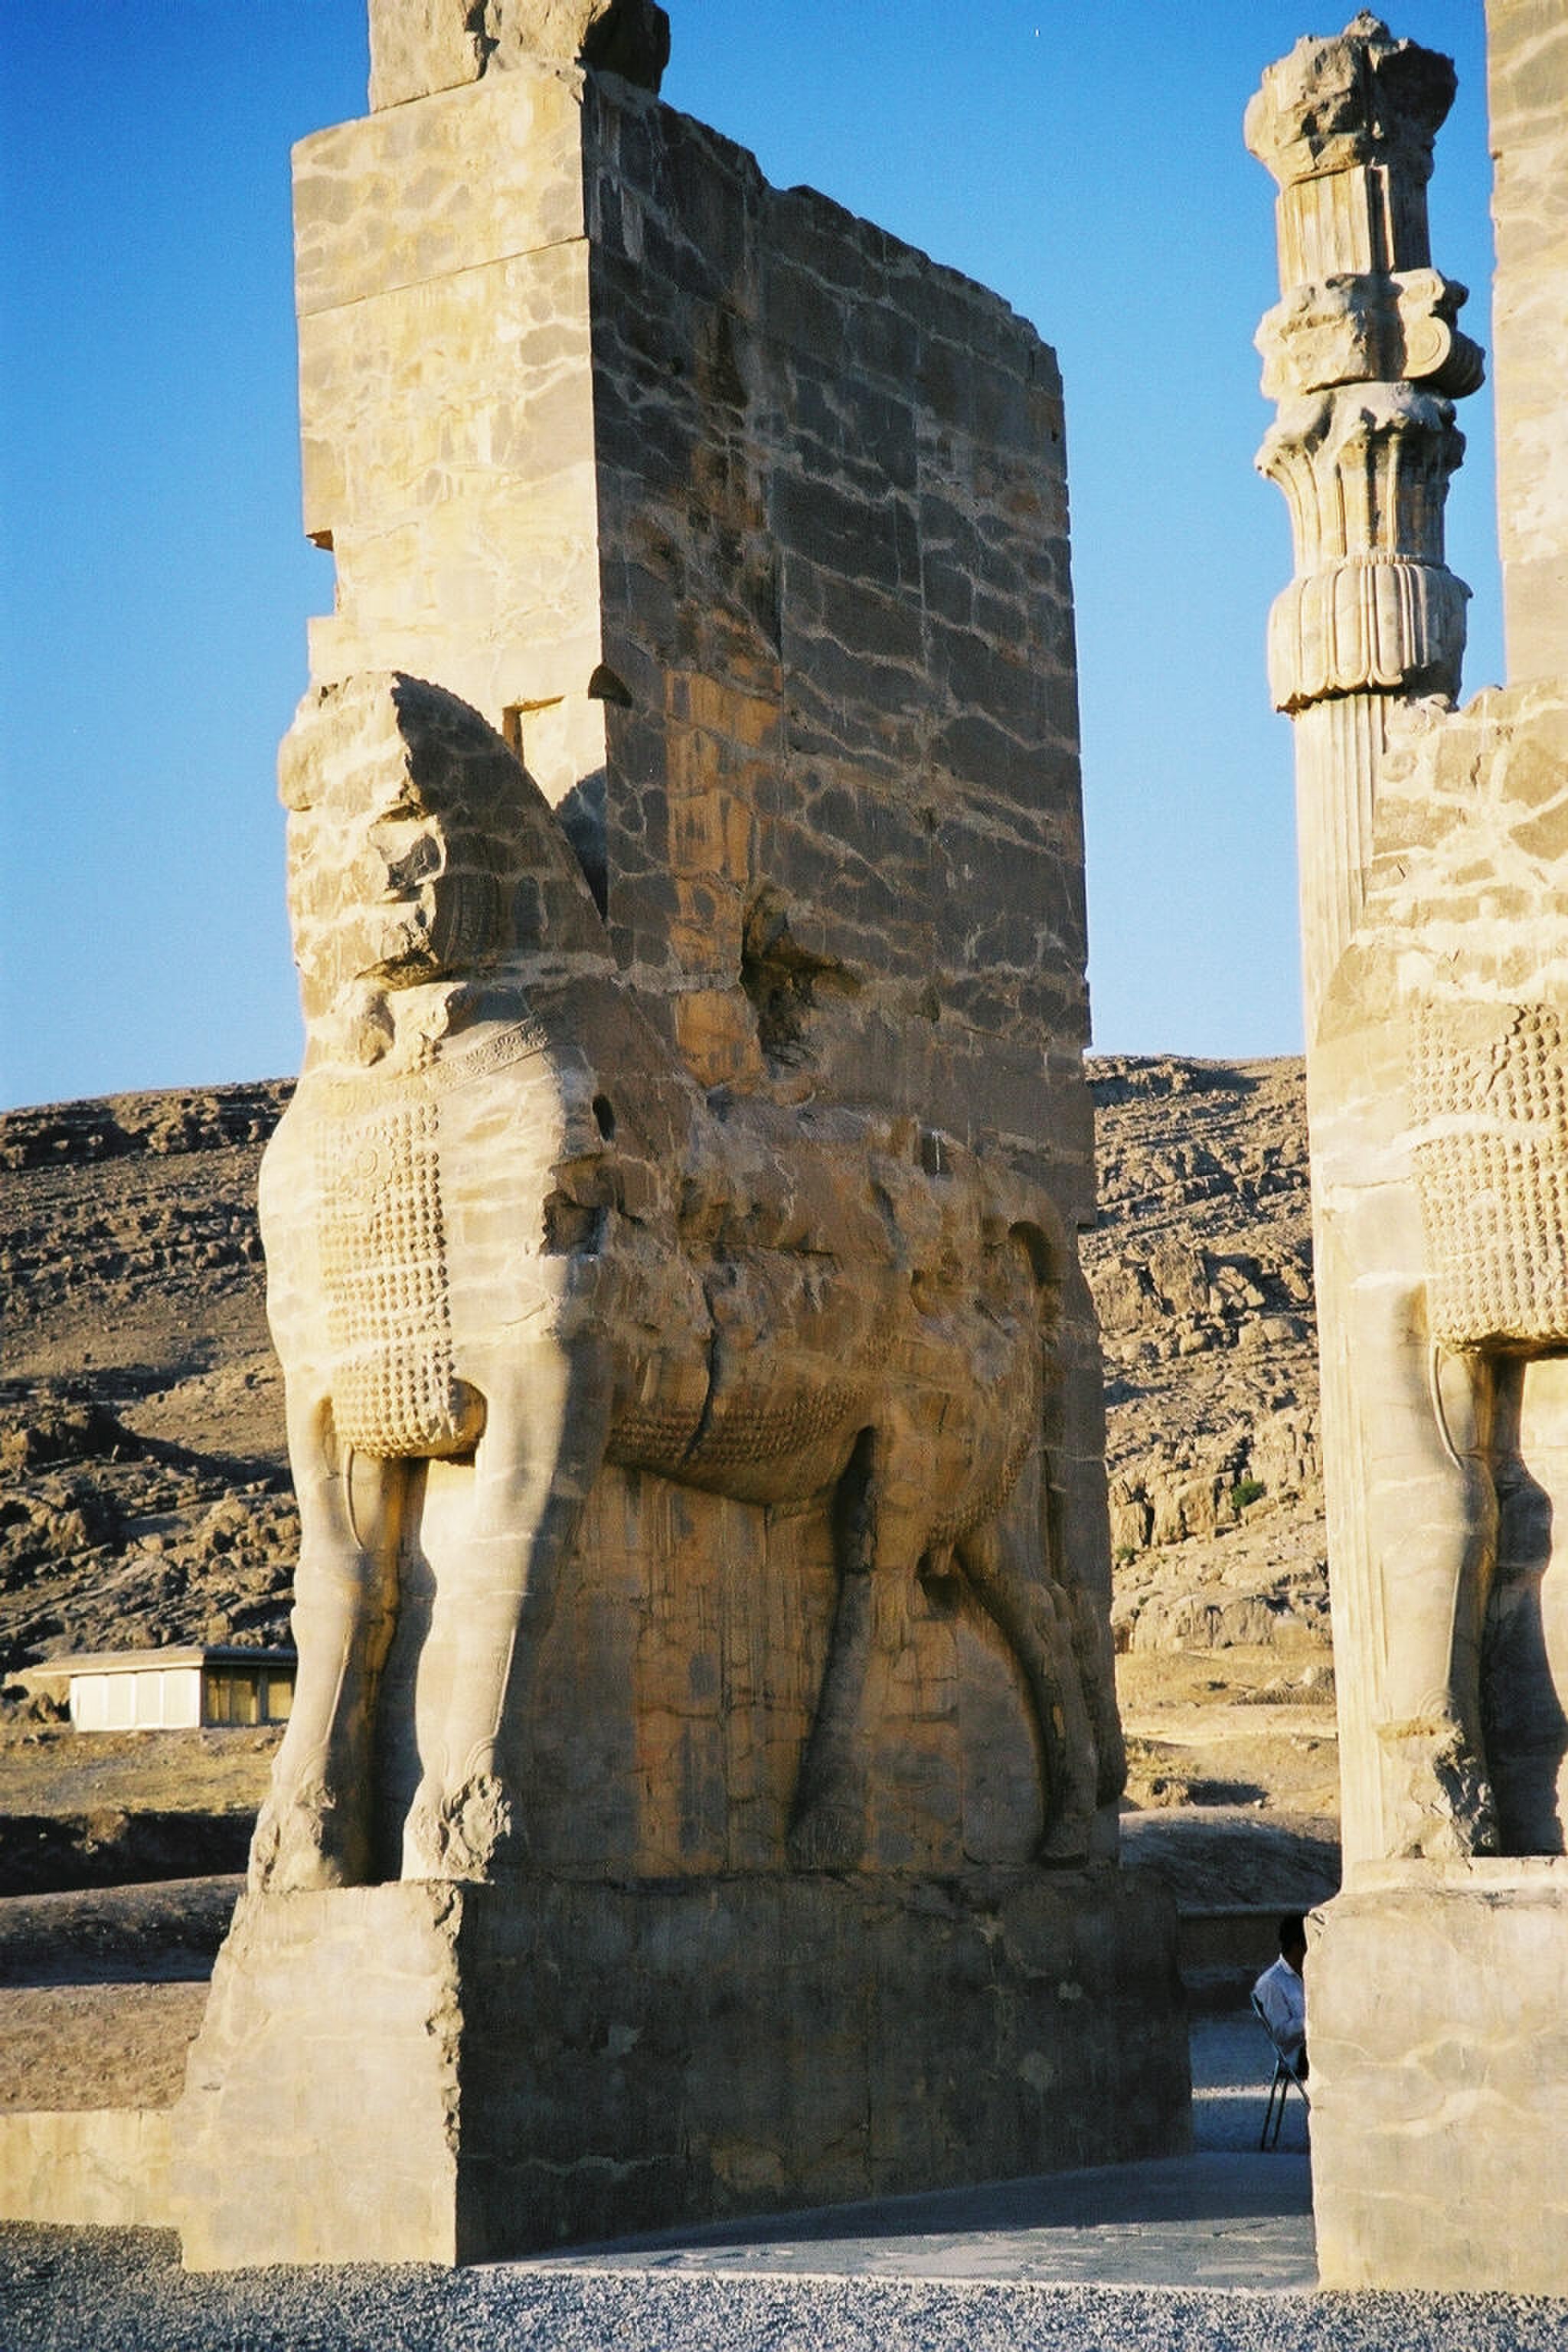
Title: Persepolis Porte des Nations
Categories: GFDL, Gate of All Nations, Files with no machine-readable author, Files with no machine-readable source, License migration completed, Media missing infobox template, 2001 in Persepolis